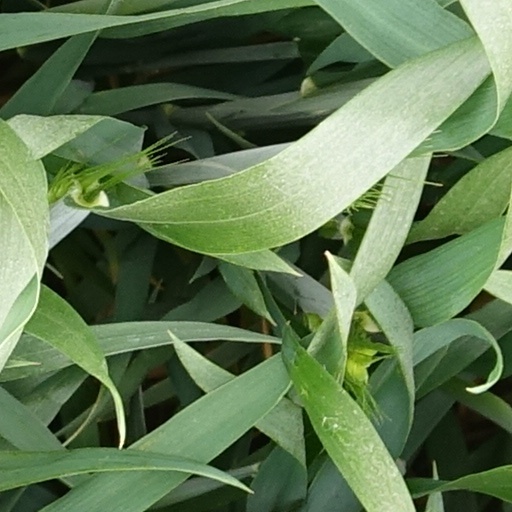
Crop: wheat